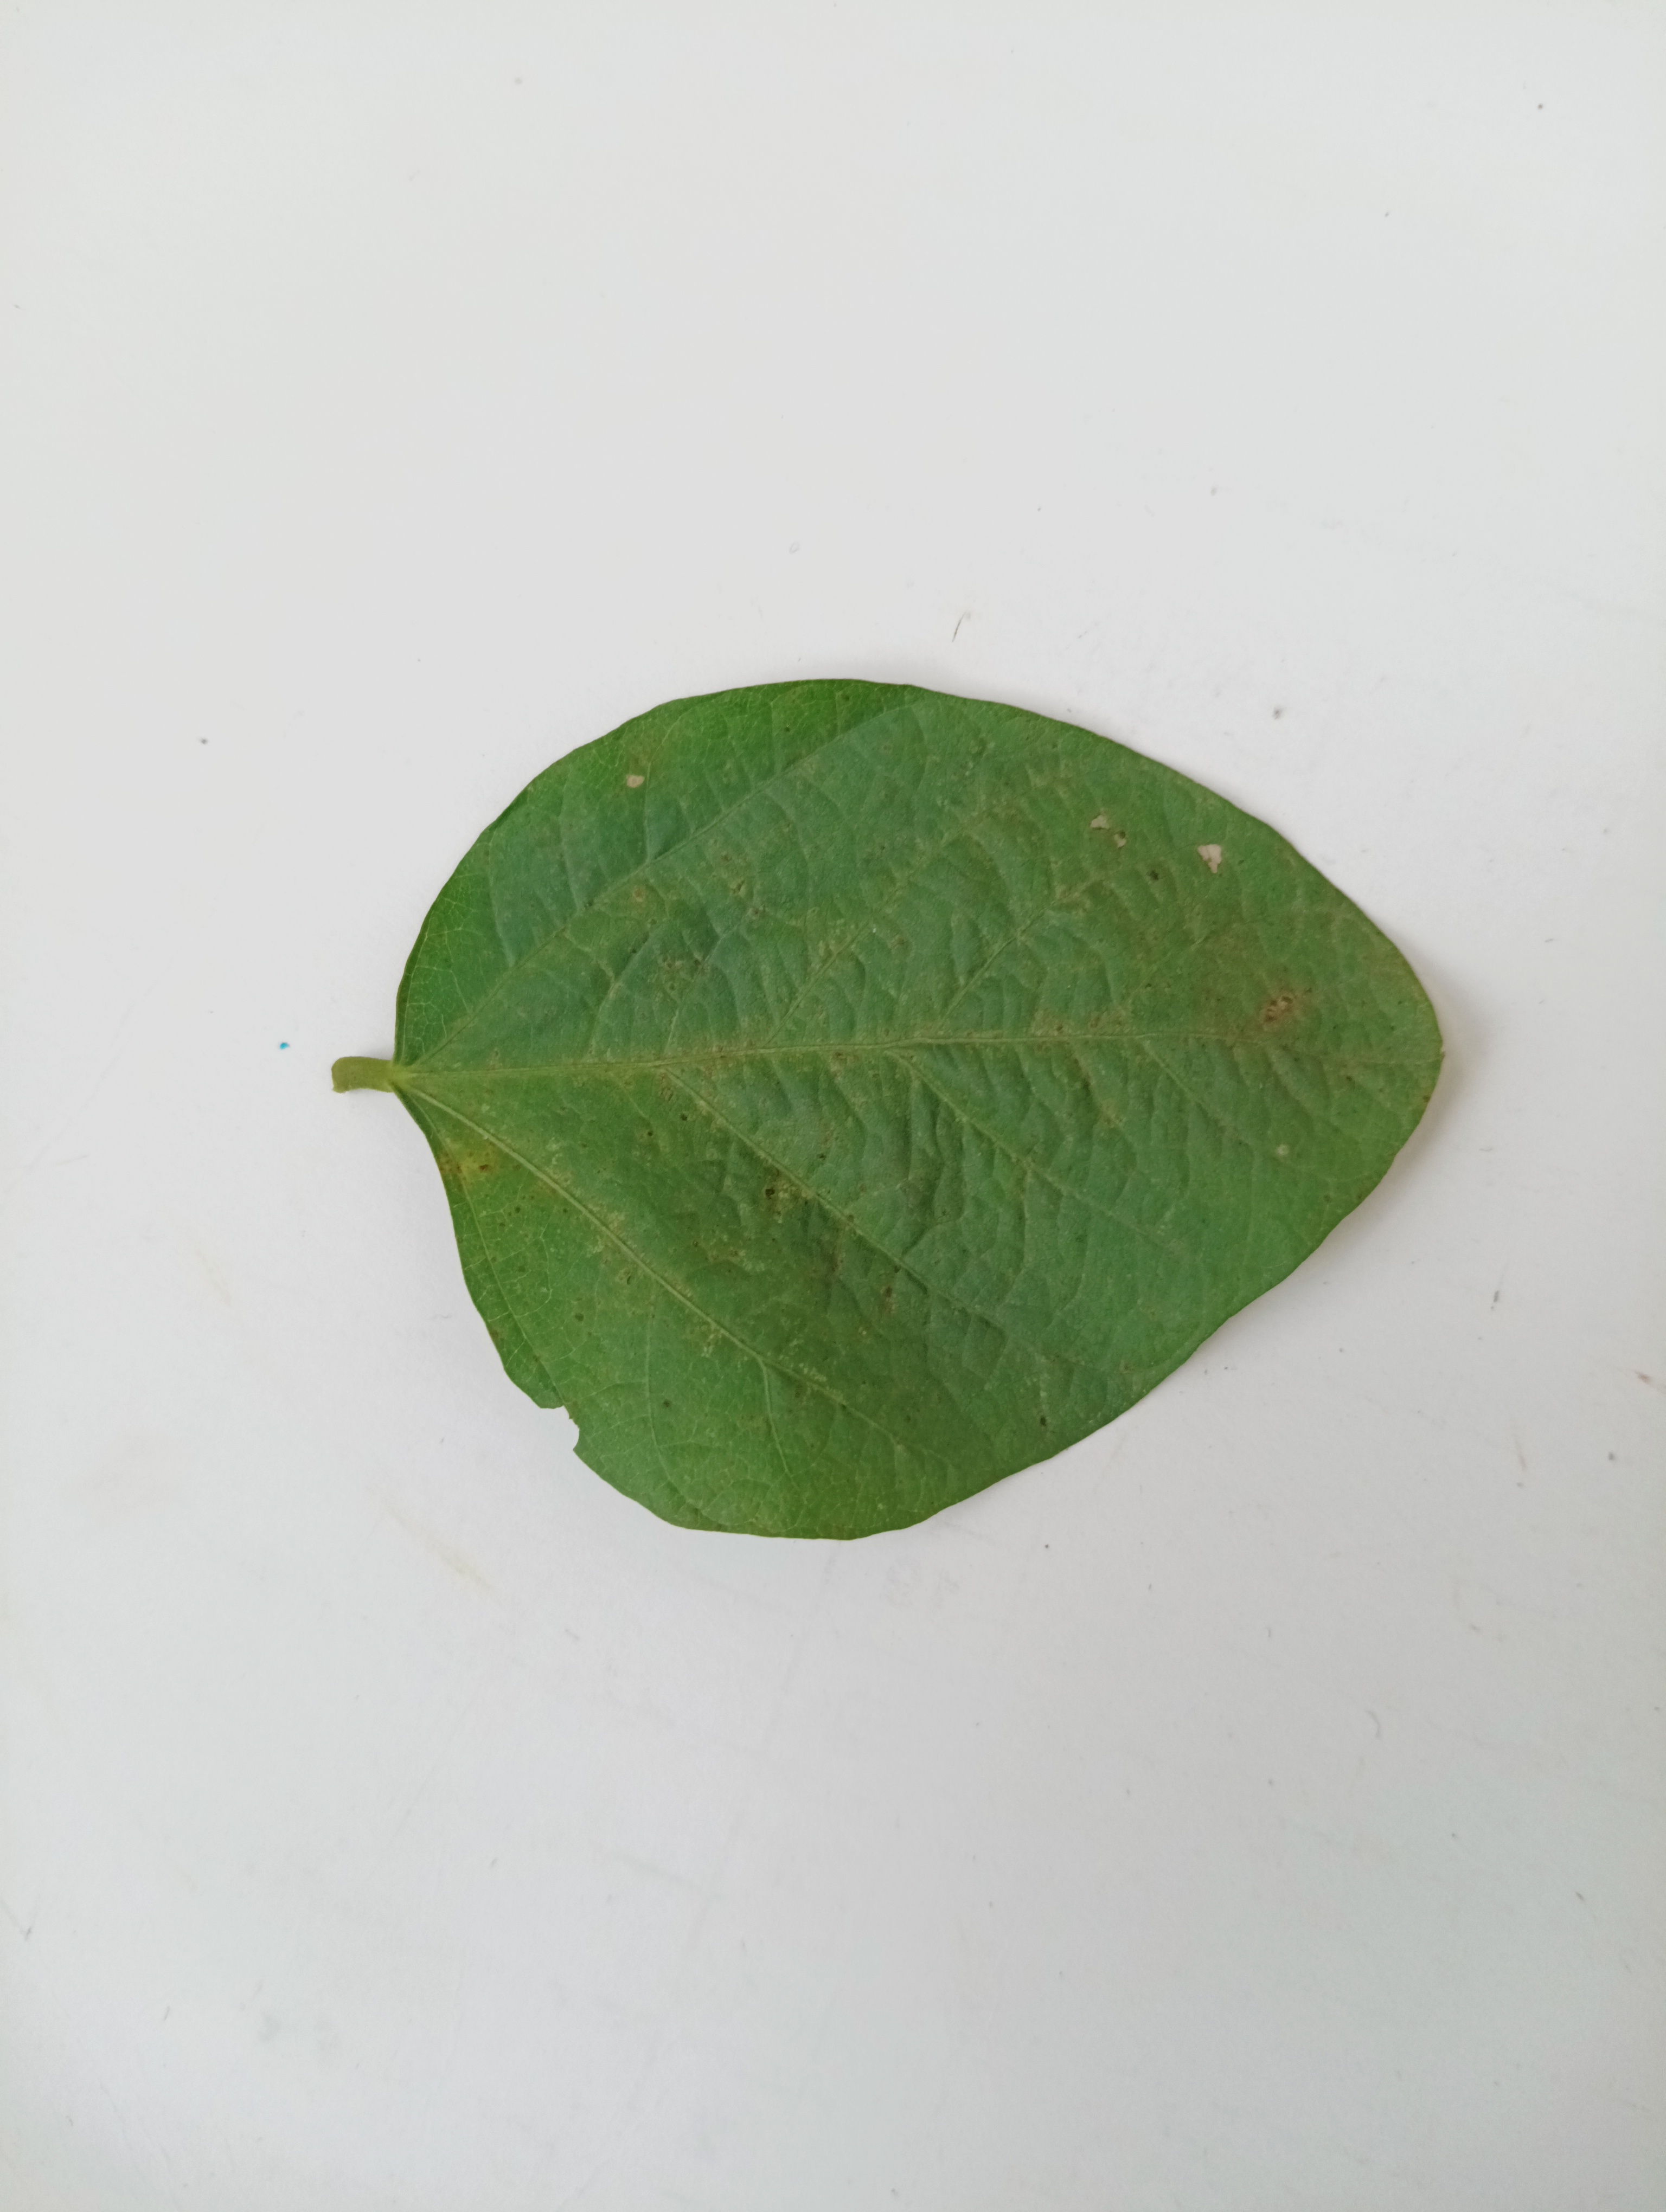
Label: Bacterial leaf Blight